Palio di Parma

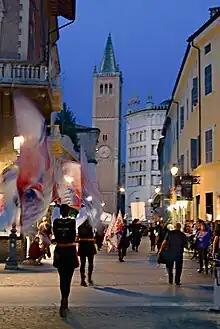
Flag wavers and people in medieval clothes going to the Parma Cathedral

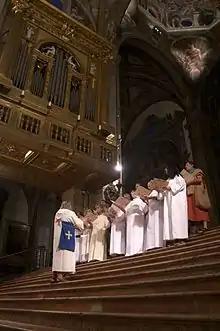
Medieval Chor during the Palio blessing ceremony

The Palio di Parma is a festival that is held once a year in the northern Italian town of Parma, and traces back to the ancient "Scarlet Run". The Palio is normally hold on the third weekend of September.